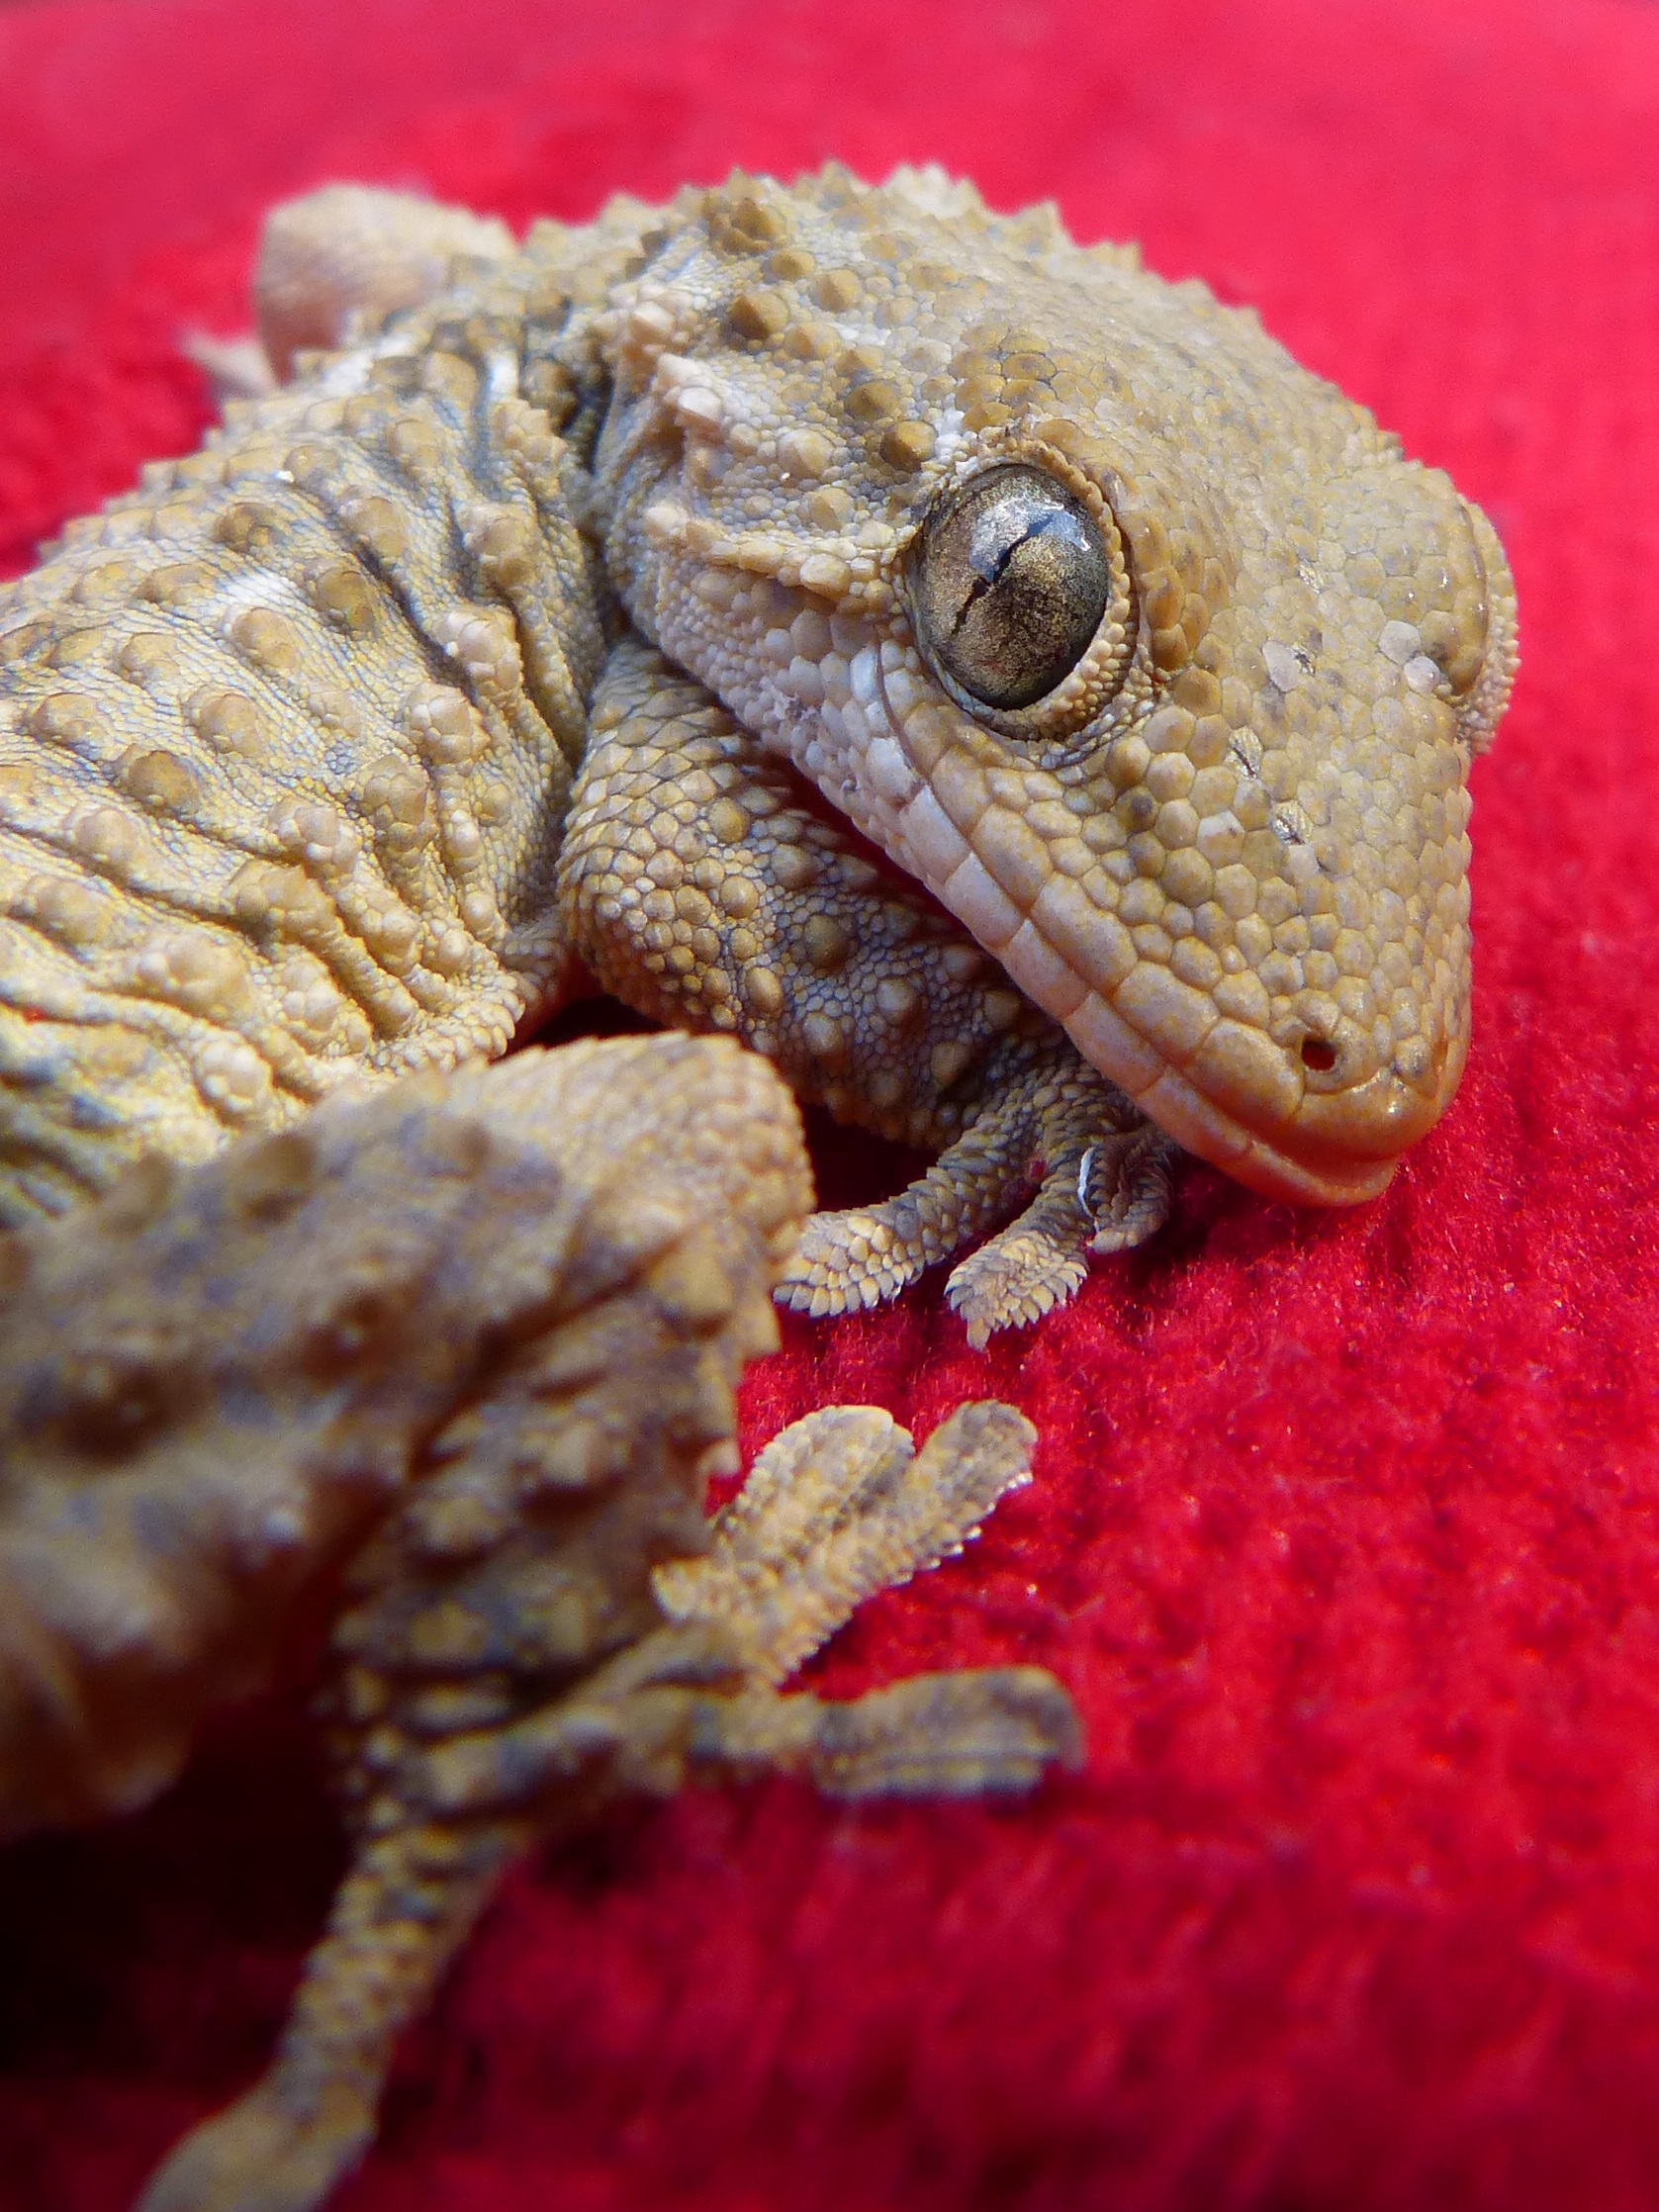
reptile, fauna, lizard, gecko, close up, stalking, vertebrate, dragon, macro photography, agamidae, scaled reptile